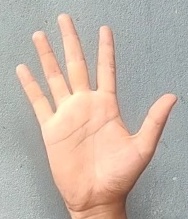
ASL sign: 5